Bryan Kibble

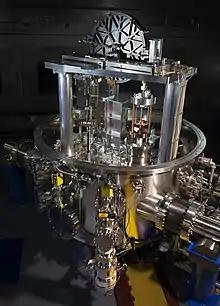
The NIST-4 Kibble balance

Kibble retired from N.P.L. in 1998, but continued to work in the field at N.P.L., the Physikalisch-Technische Bundesanstalt in Braunschweig, the B.I.P.M., and he also visited many other metrological institutions worldwide with his wife, Anne. From 2009, he wrote for the "IEEE Instrumentation and Measurement Magazine". In 2010, he published "Coaxial Electrical Circuits for Interference-Free Measurements" with Jurgen Schurr and Shakil Awan.